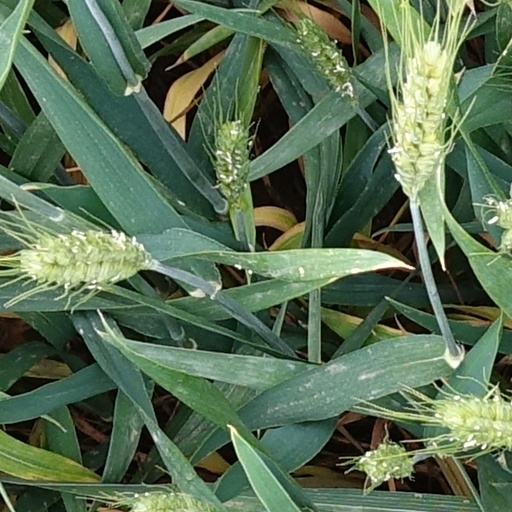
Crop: wheat